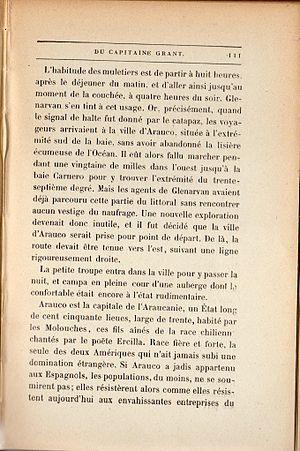
Page 111 du tome 1 des ""Enfants du capitaine Grant"", décrivant la région de l'Araucanie."
La région de l'Araucanie au Chili est une région du pays. L'Araucanie est entourée au nord par la région du Biobío, à l'est par l'Argentine et au sud par la Région des Fleuves.